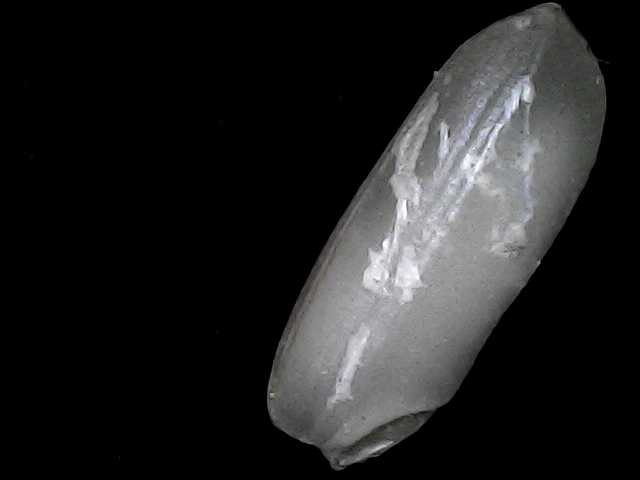
Rice variety: BRRI74